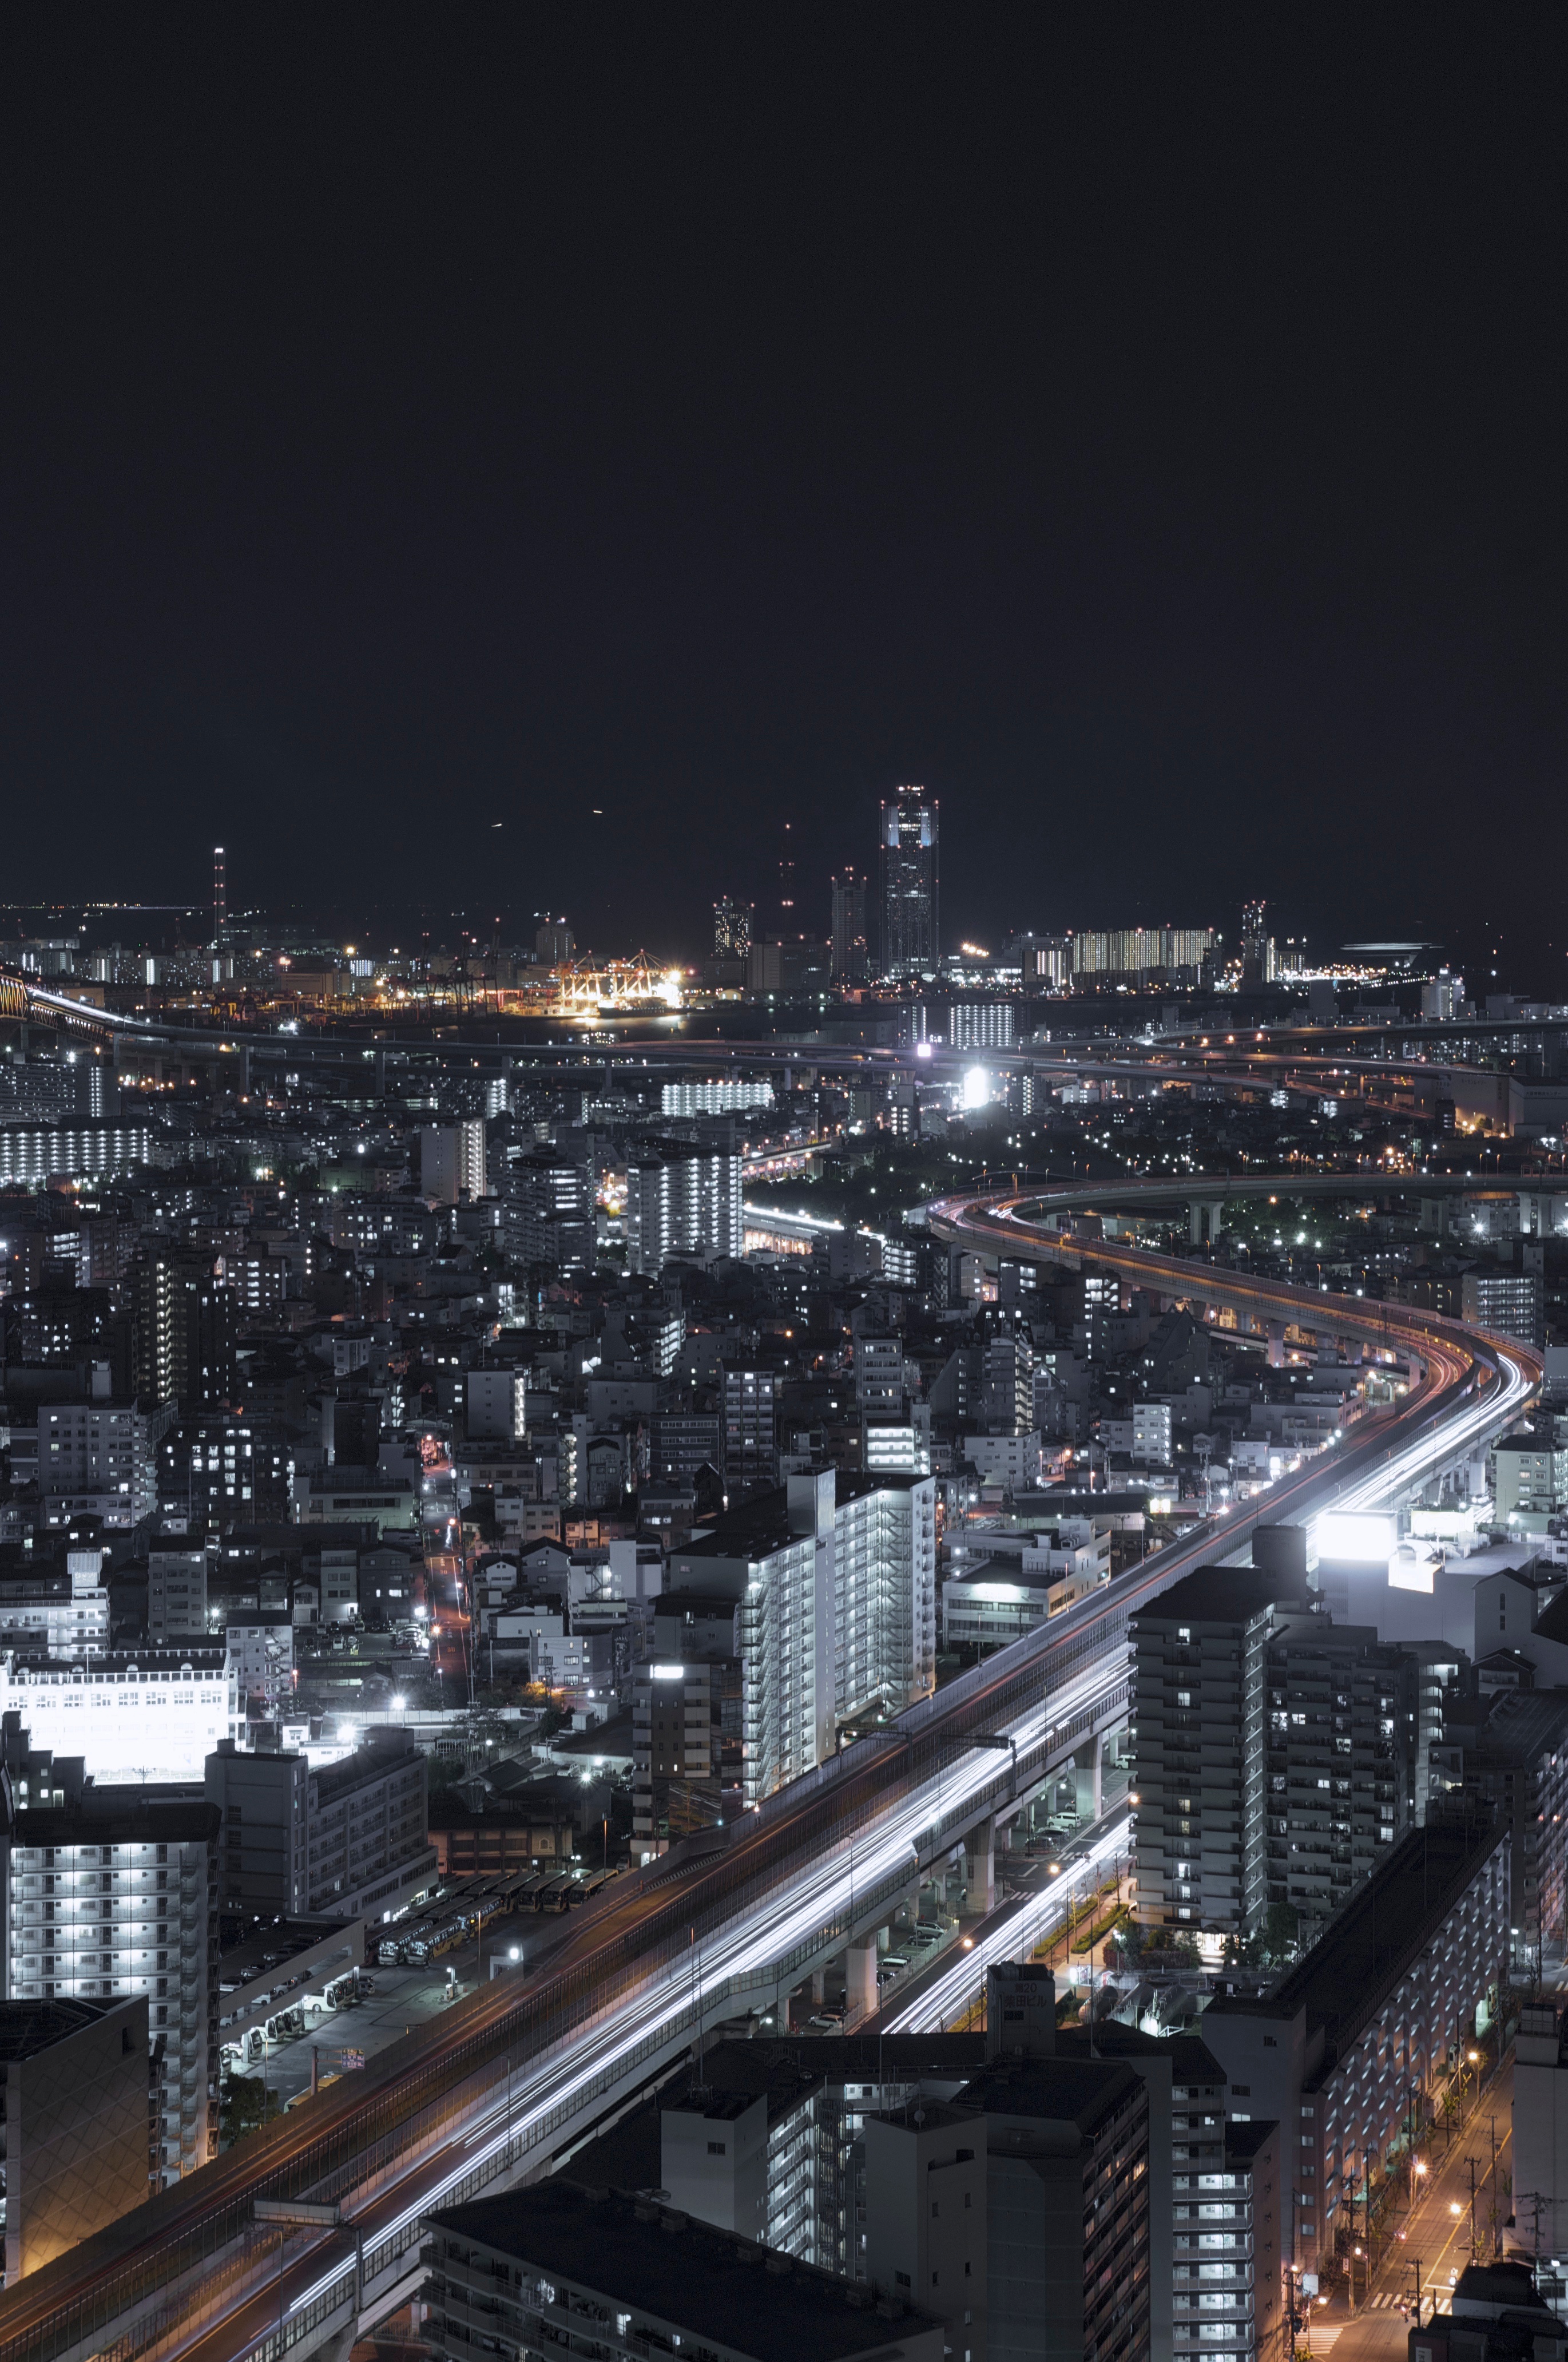
skyline, night, city, skyscraper, cityscape, downtown, dusk, evening, reflection, tower, landmark, darkness, tower block, metropolis, aerial photography, urban area, human settlement, atmosphere of earth, metropolitan area